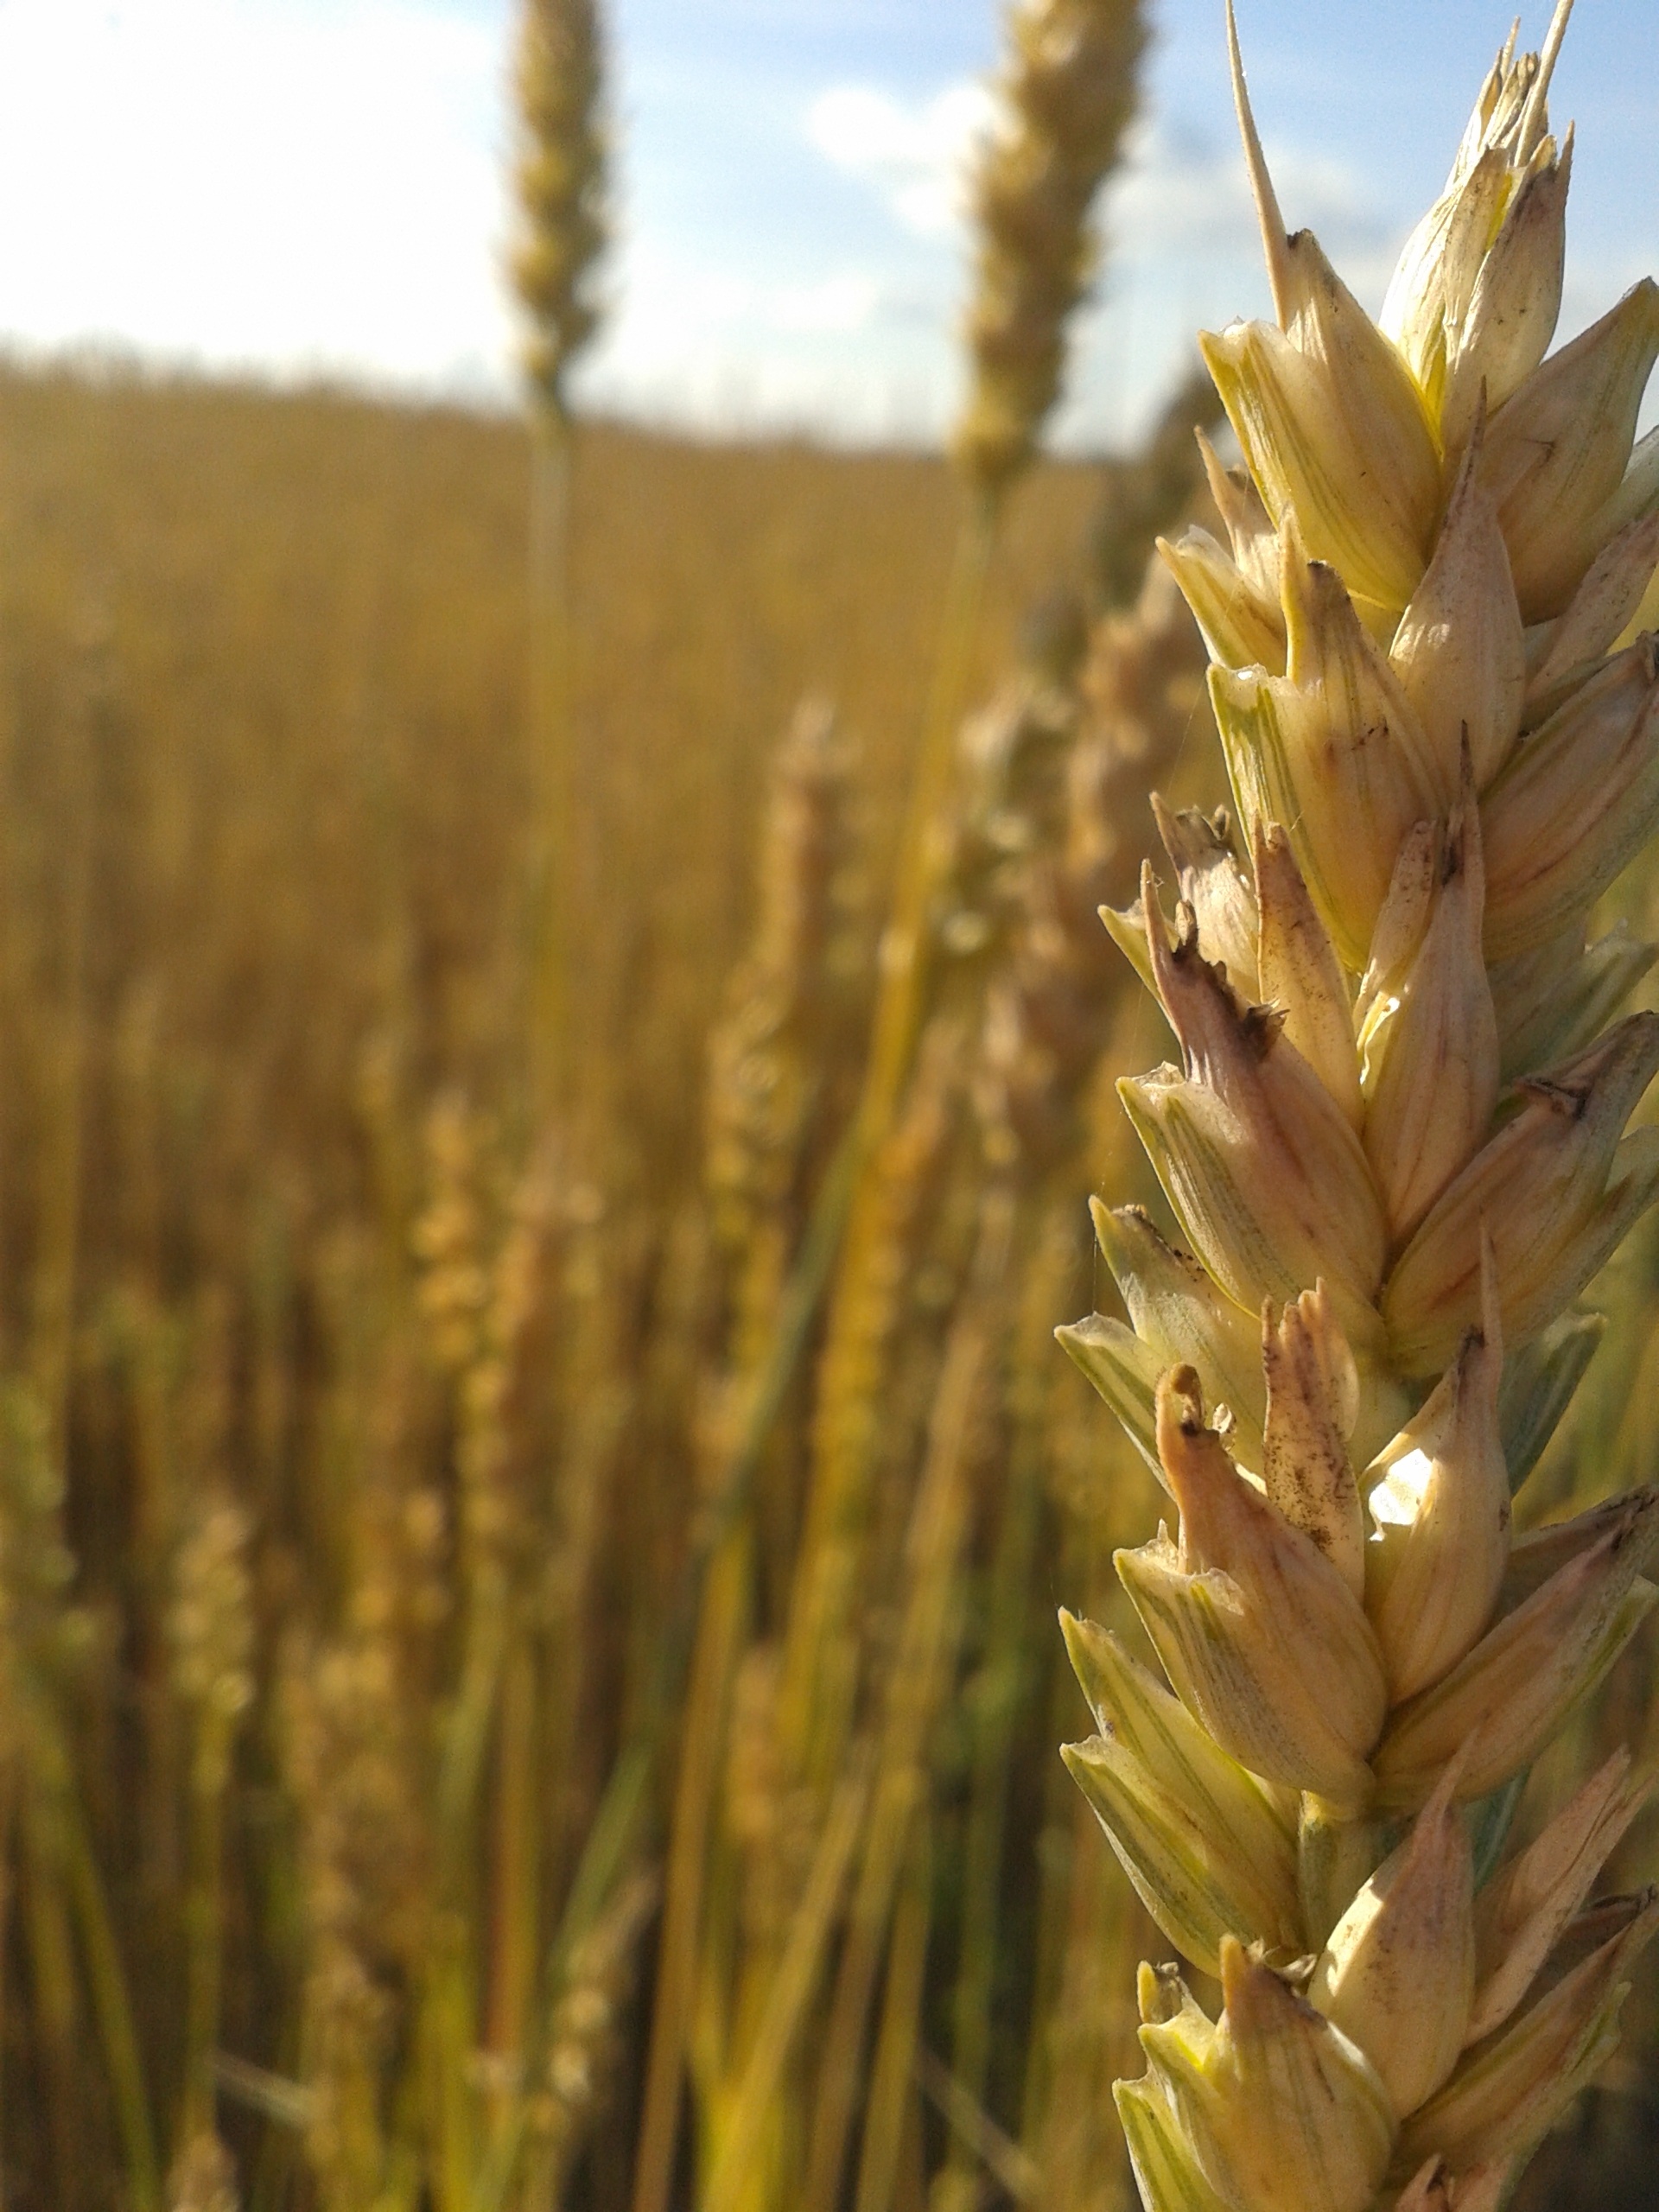
tree, grass, plant, field, meadow, wheat, grain, prairie, sunlight, flower, food, harvest, produce, crop, agriculture, flora, cereal, seeds, rye, springfield, flowering plant, commodity, grass family, land plant, food grain